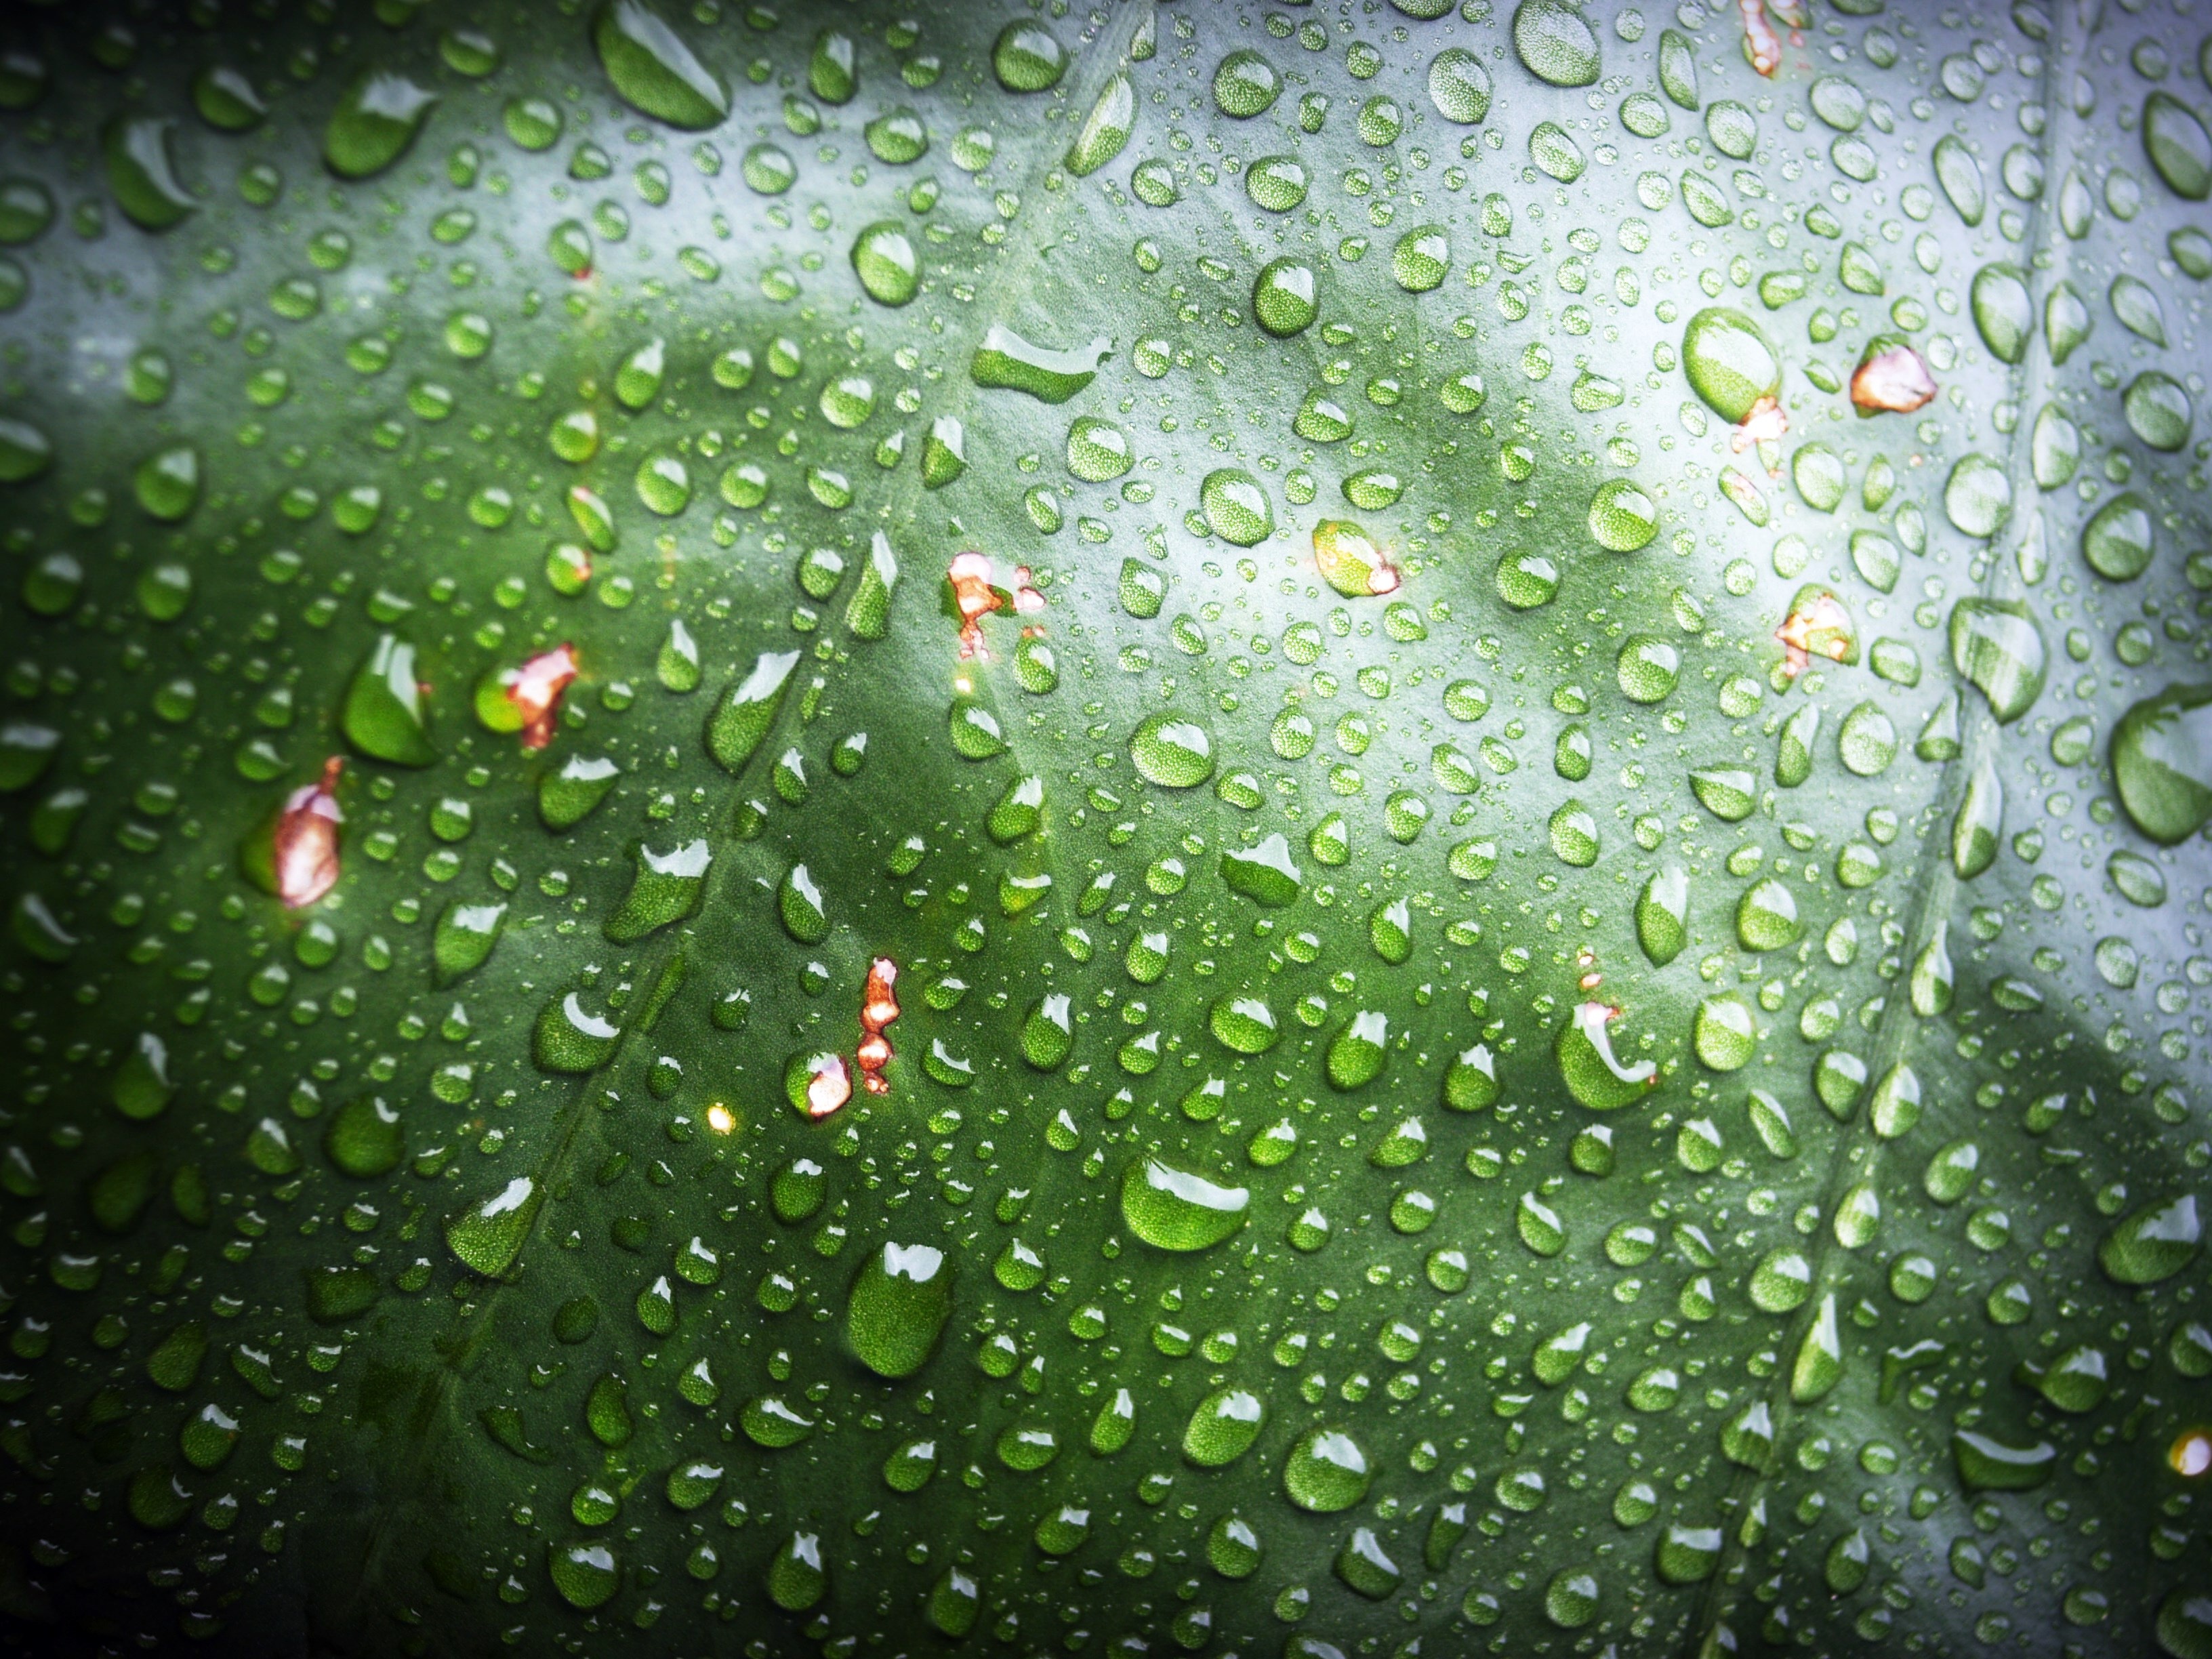
water, nature, grass, drop, dew, plant, texture, rain, leaf, flower, wet, green, macro, natural, fresh, closeup, close, vein, life, freshness, background, droplets, up, wonderful, moisture, macro photography, annual plant, plant stem